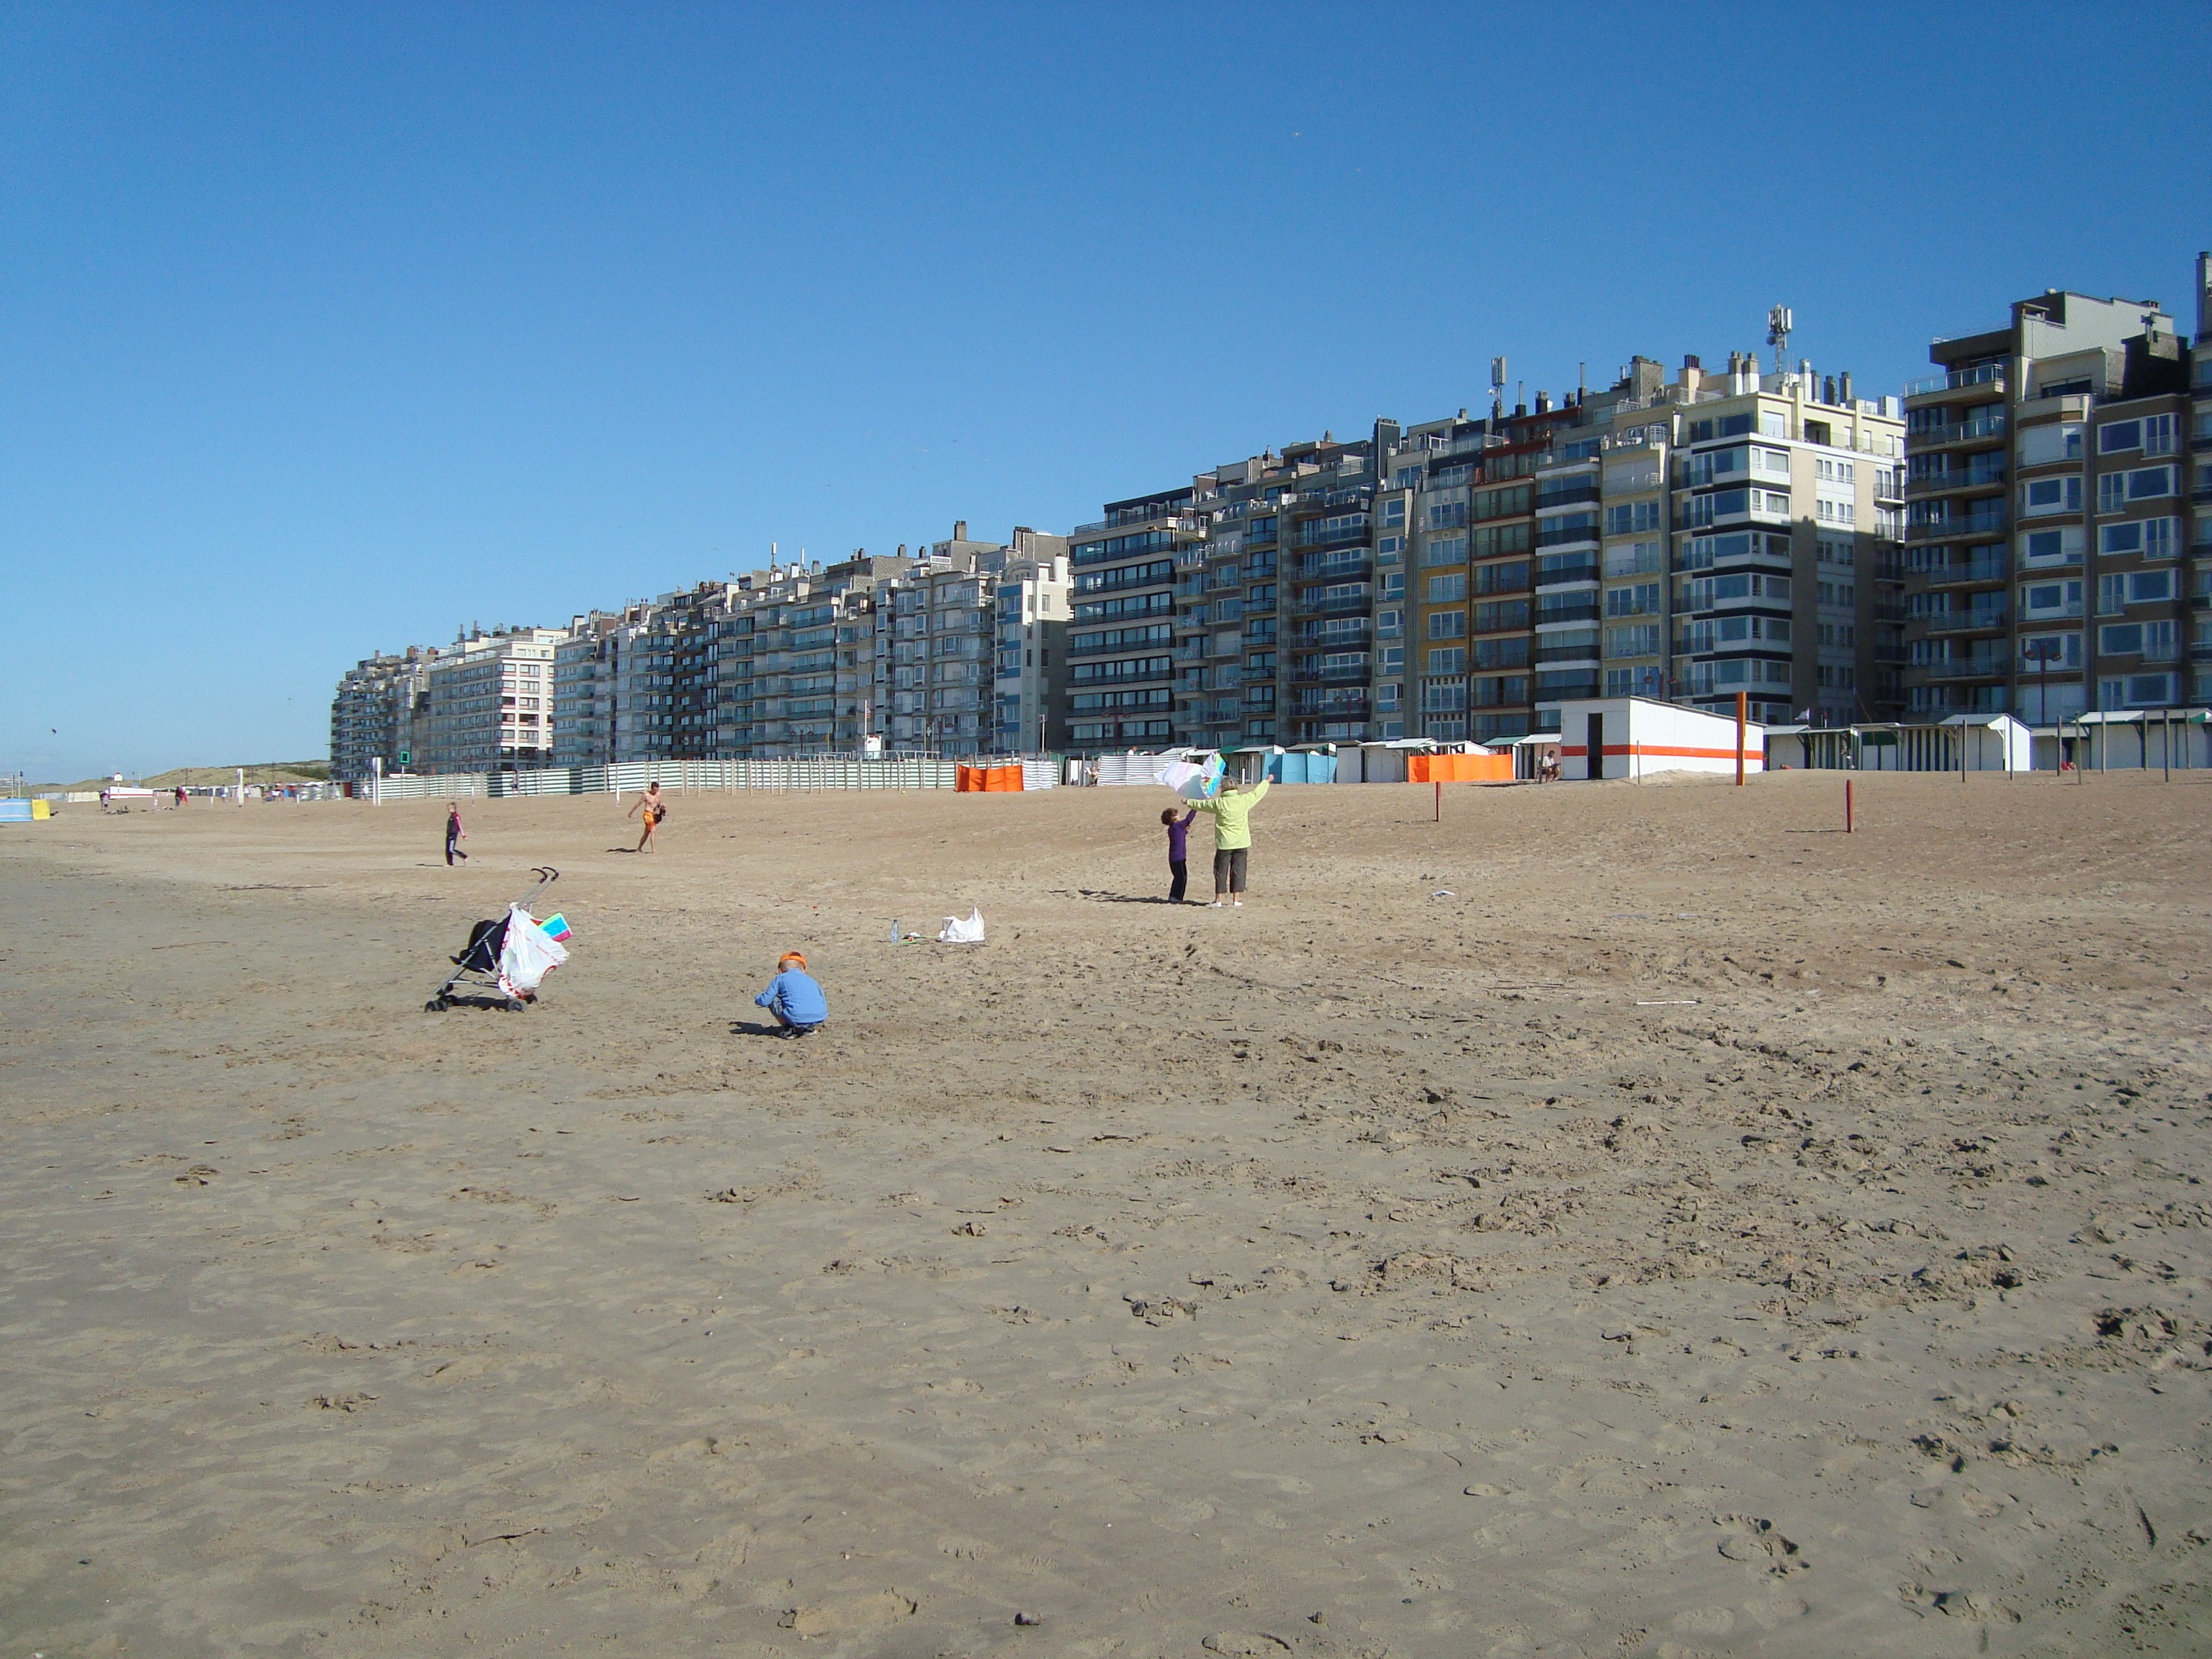
beach, sea, coast, sand, architecture, boardwalk, skyline, building, city, urban, walkway, cityscape, downtown, tower, scenic, scenery, landmark, metropolitan, body of water, belgium, buildings, metropolis, wenduine